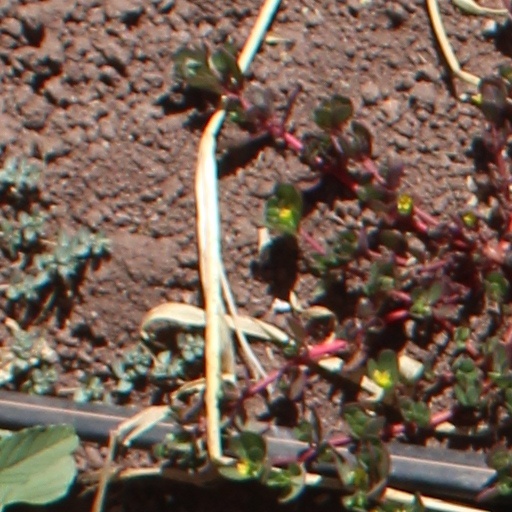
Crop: wheat